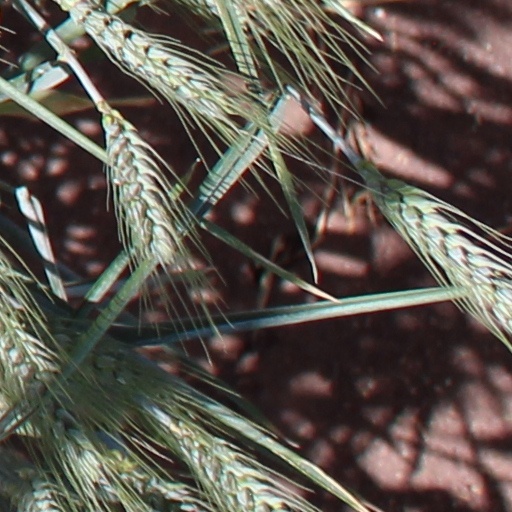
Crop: wheat